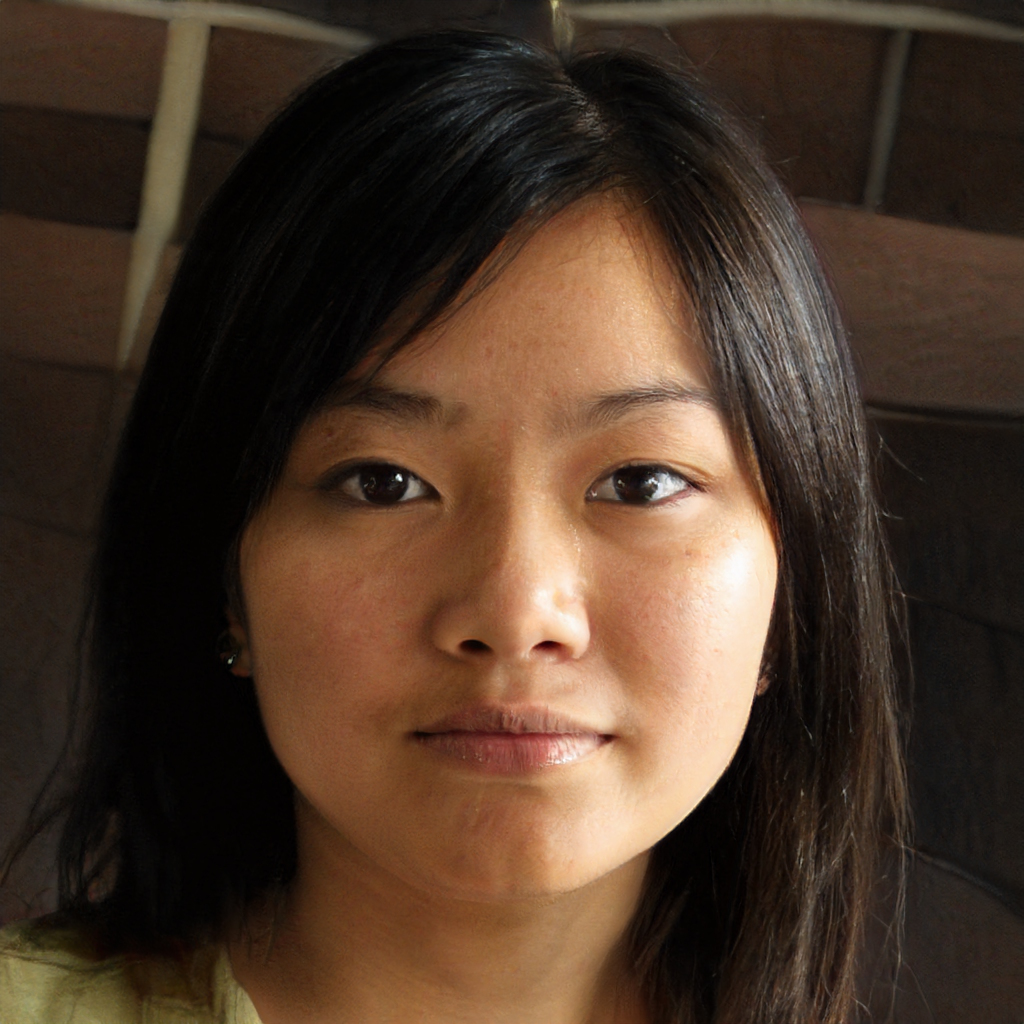
Label: Colored